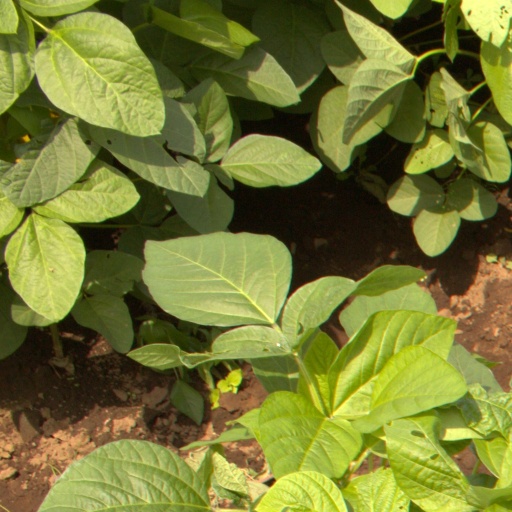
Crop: soybean